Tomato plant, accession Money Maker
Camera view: horizontal (90 deg, fisheye); turntable rotation: 210 degrees
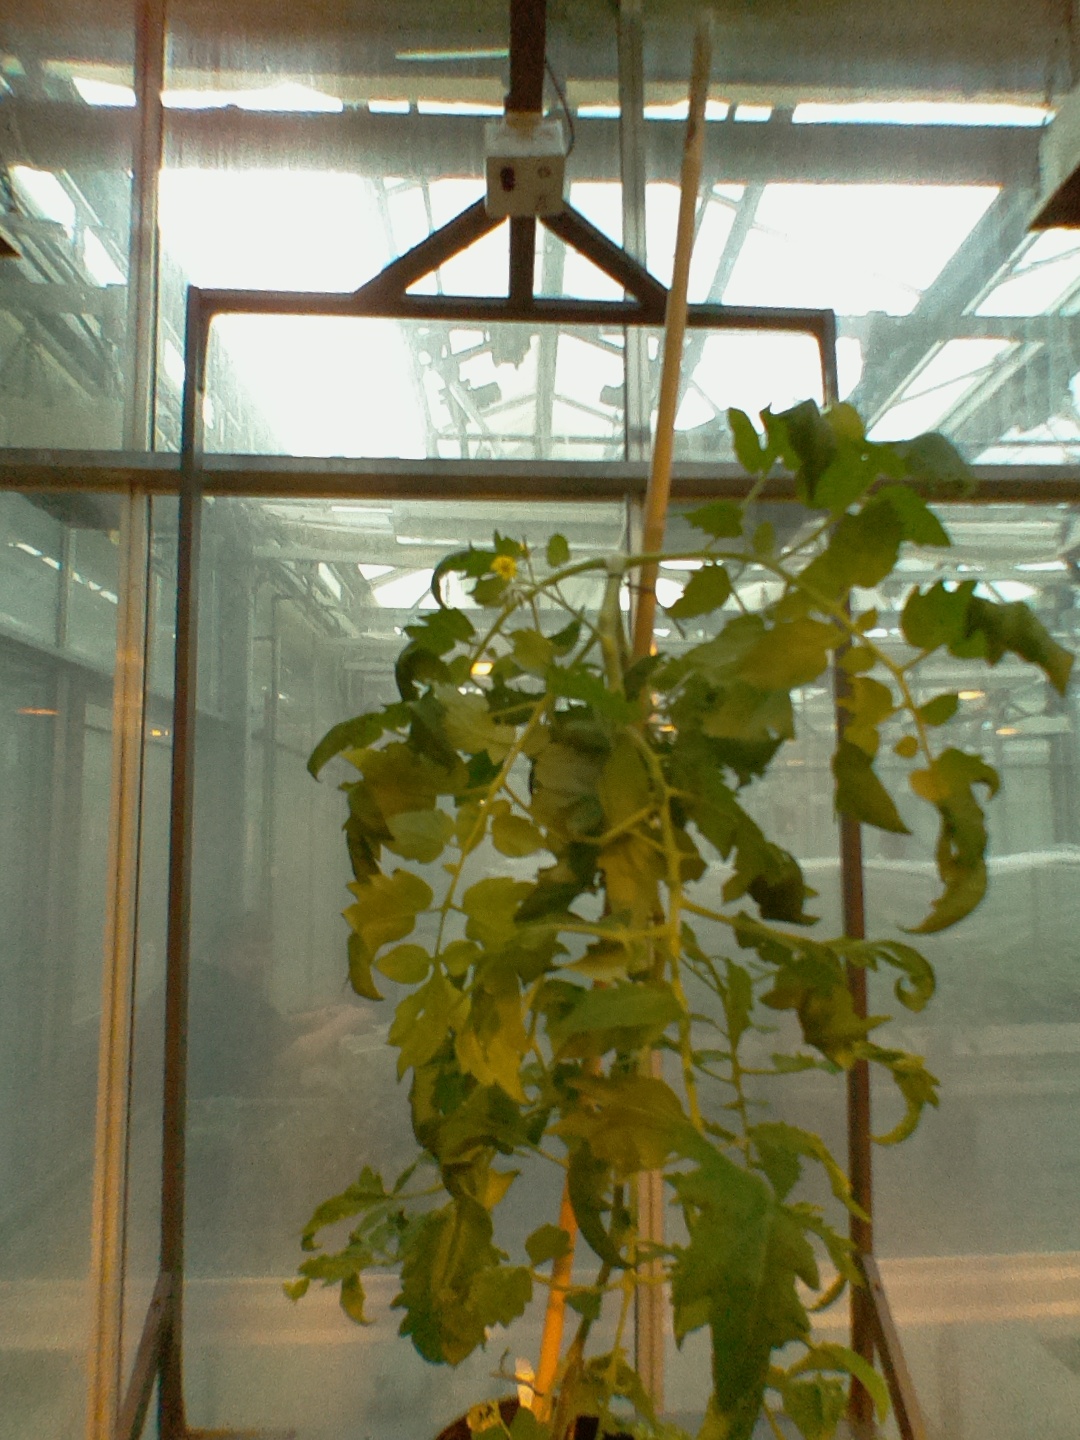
BBCH growth stage 69: End of flowering, 90%-100% of flowers open, more petals falling